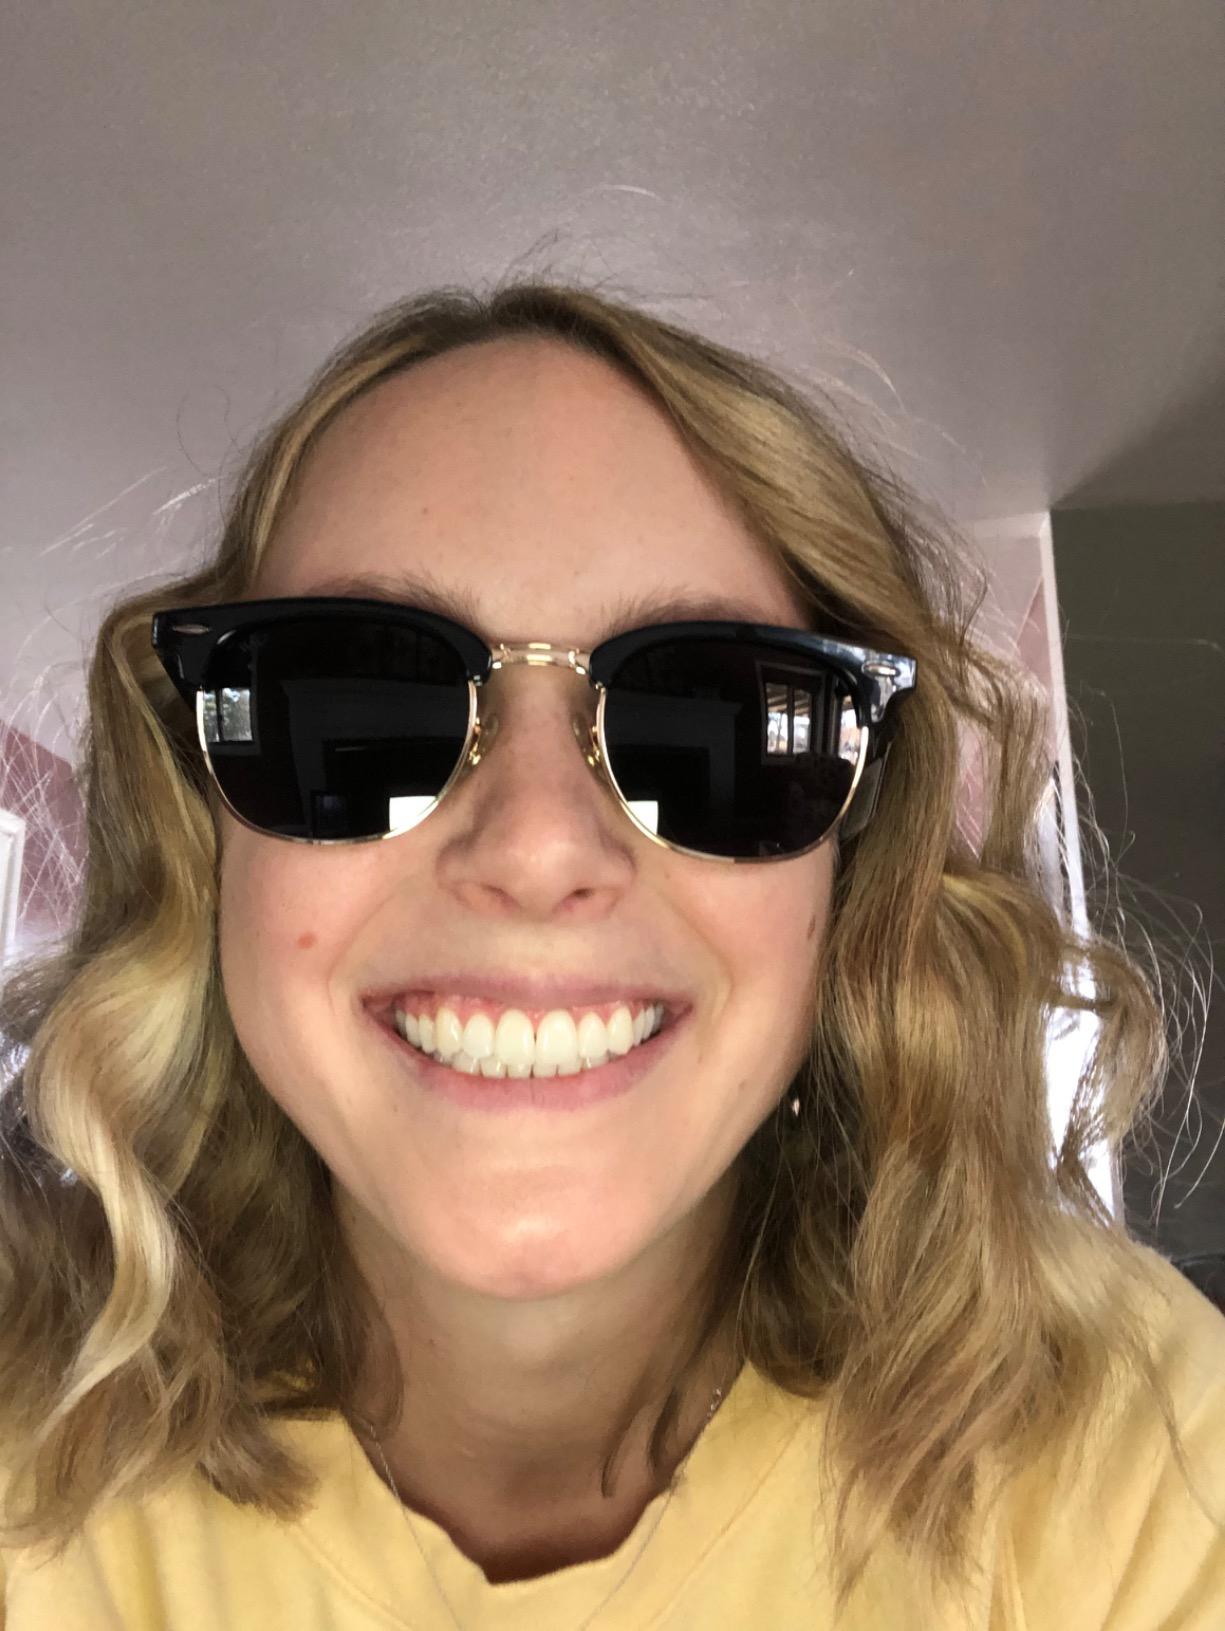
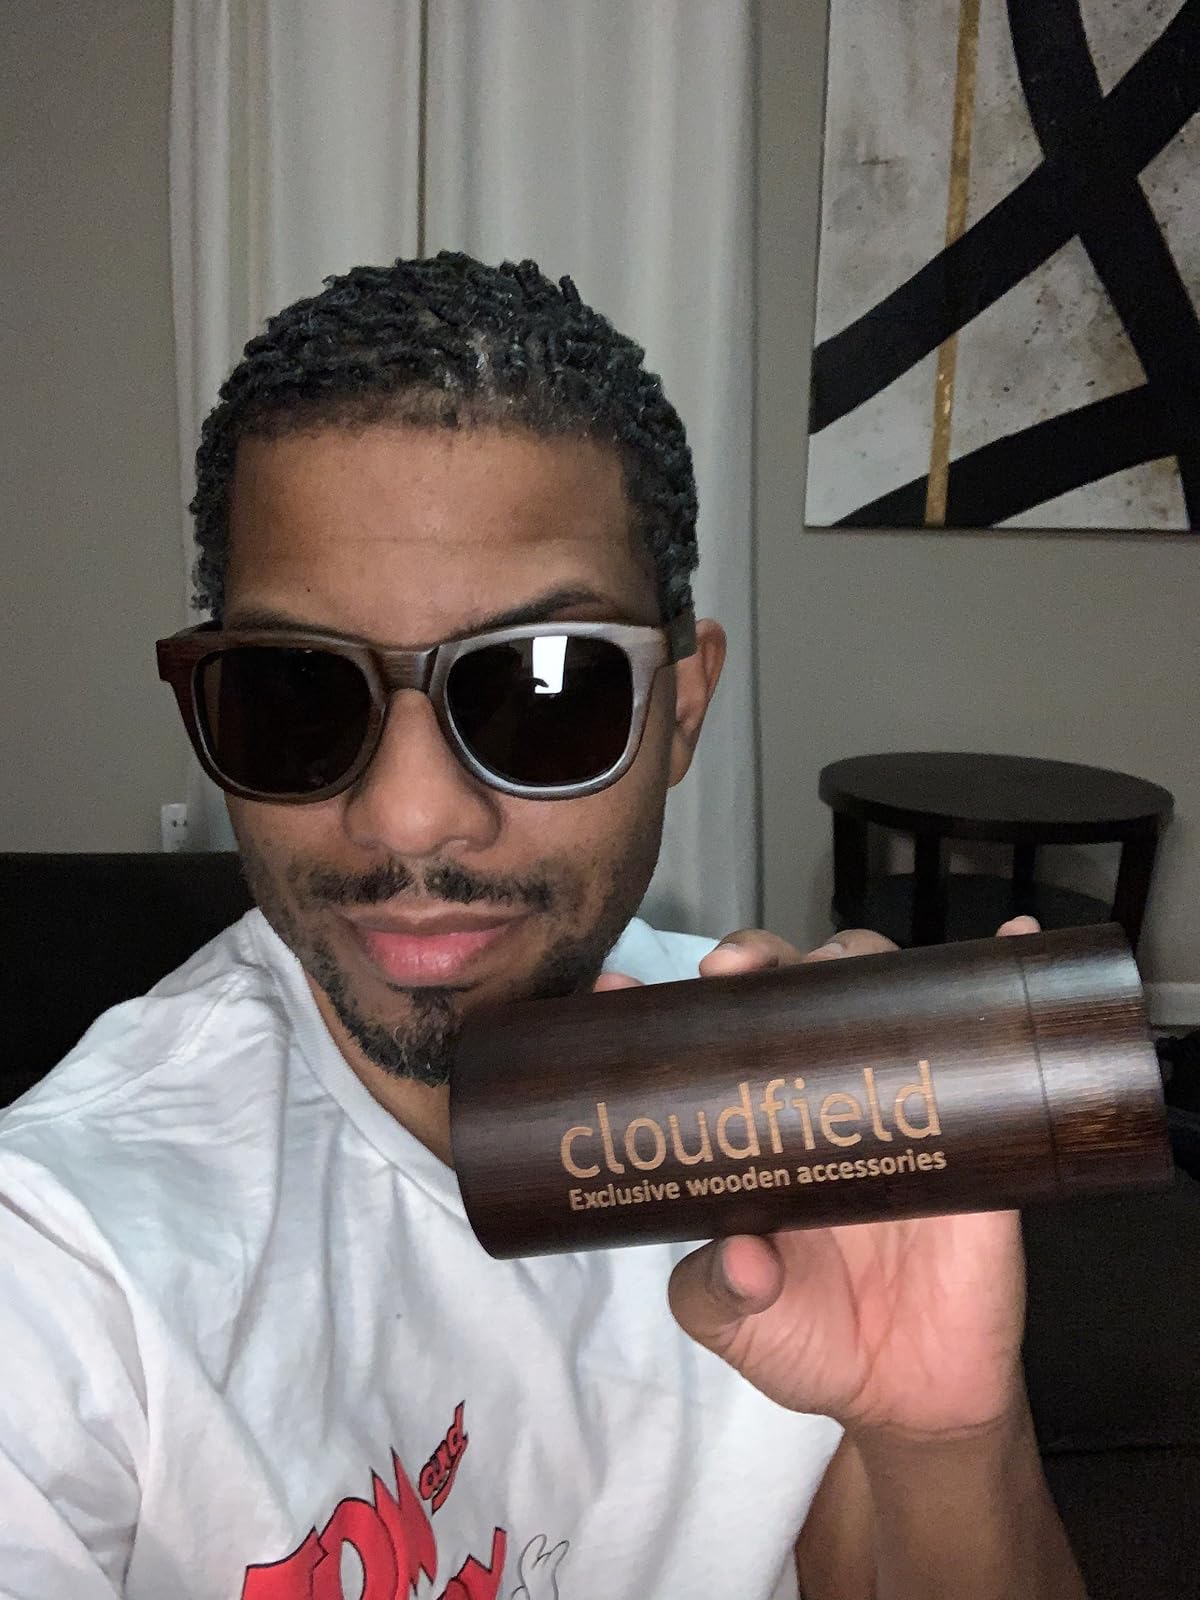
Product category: accessories_sunglasses
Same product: no